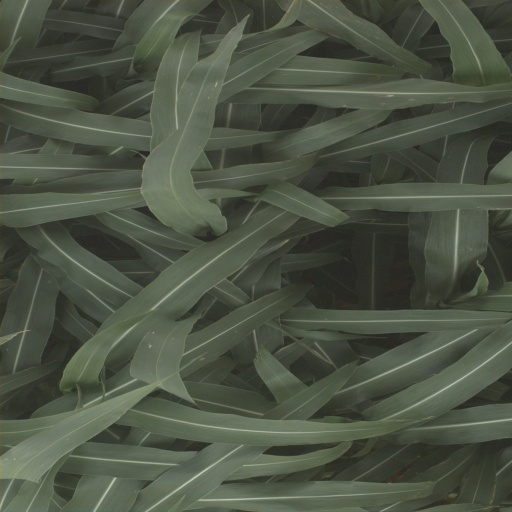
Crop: sorghum